DAMS

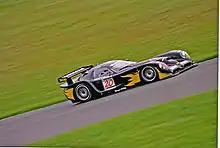
A Panoz Esperante GTR-1 campaigned by DAMS in the 1997 FIA GT Championship season

Starting from 1997, Driot's team diversified into sports car racing, entering the FIA GT Championship in partnership with Panoz. Splitting up in the following year, DAMS ran a Lola B98/10 with a red engine in the SportsRacing World Cup, winning four races, as well as participating in the American Le Mans Series and the 24 Hours of Le Mans.